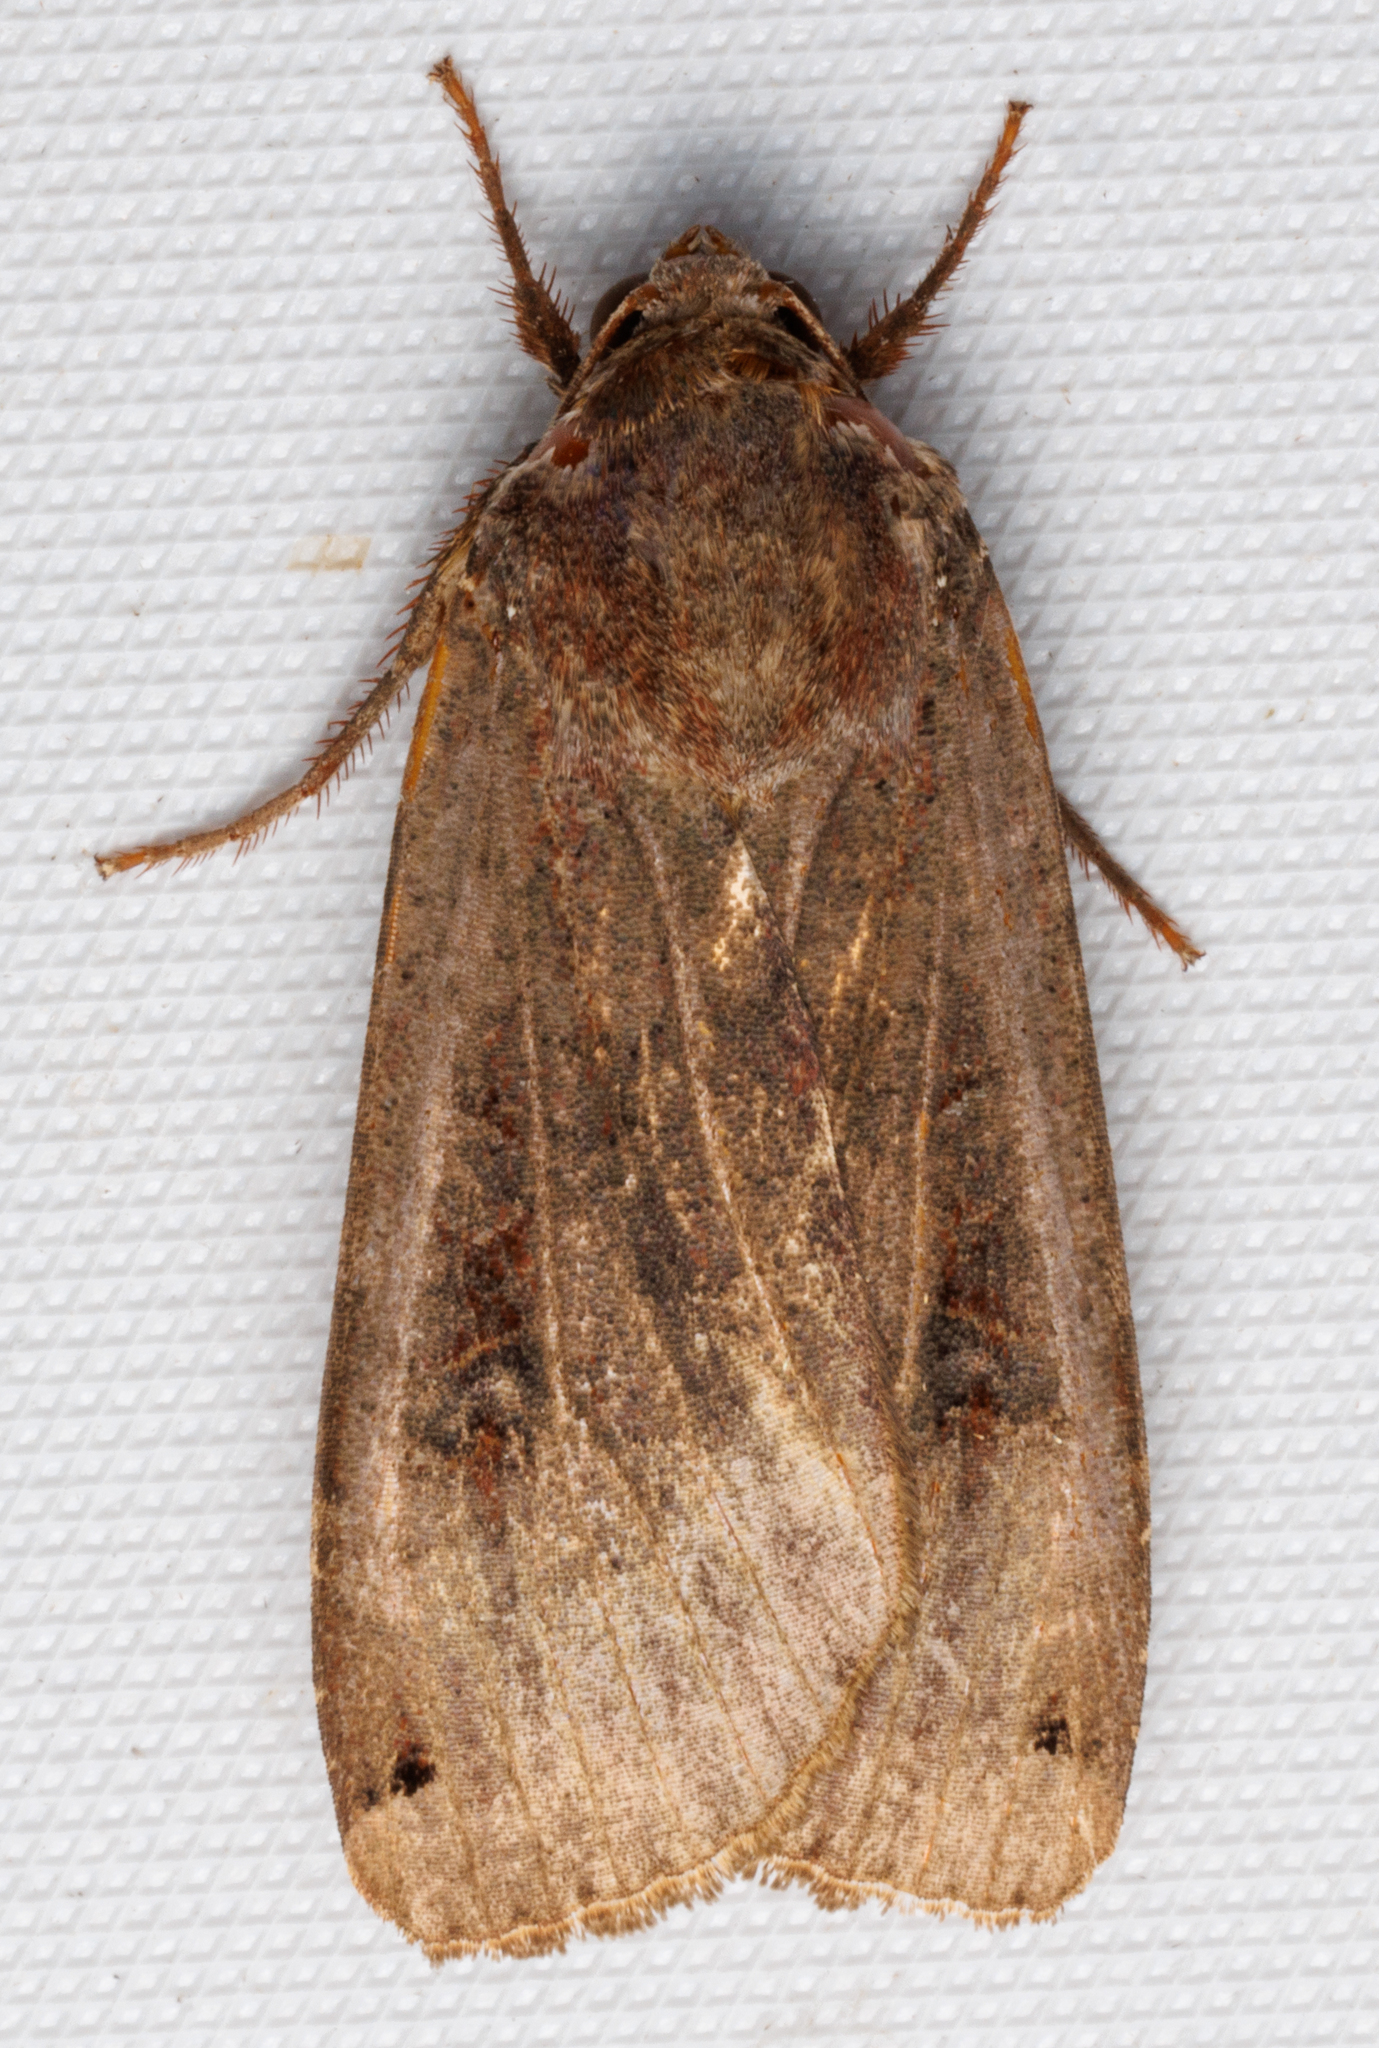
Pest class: cutworms